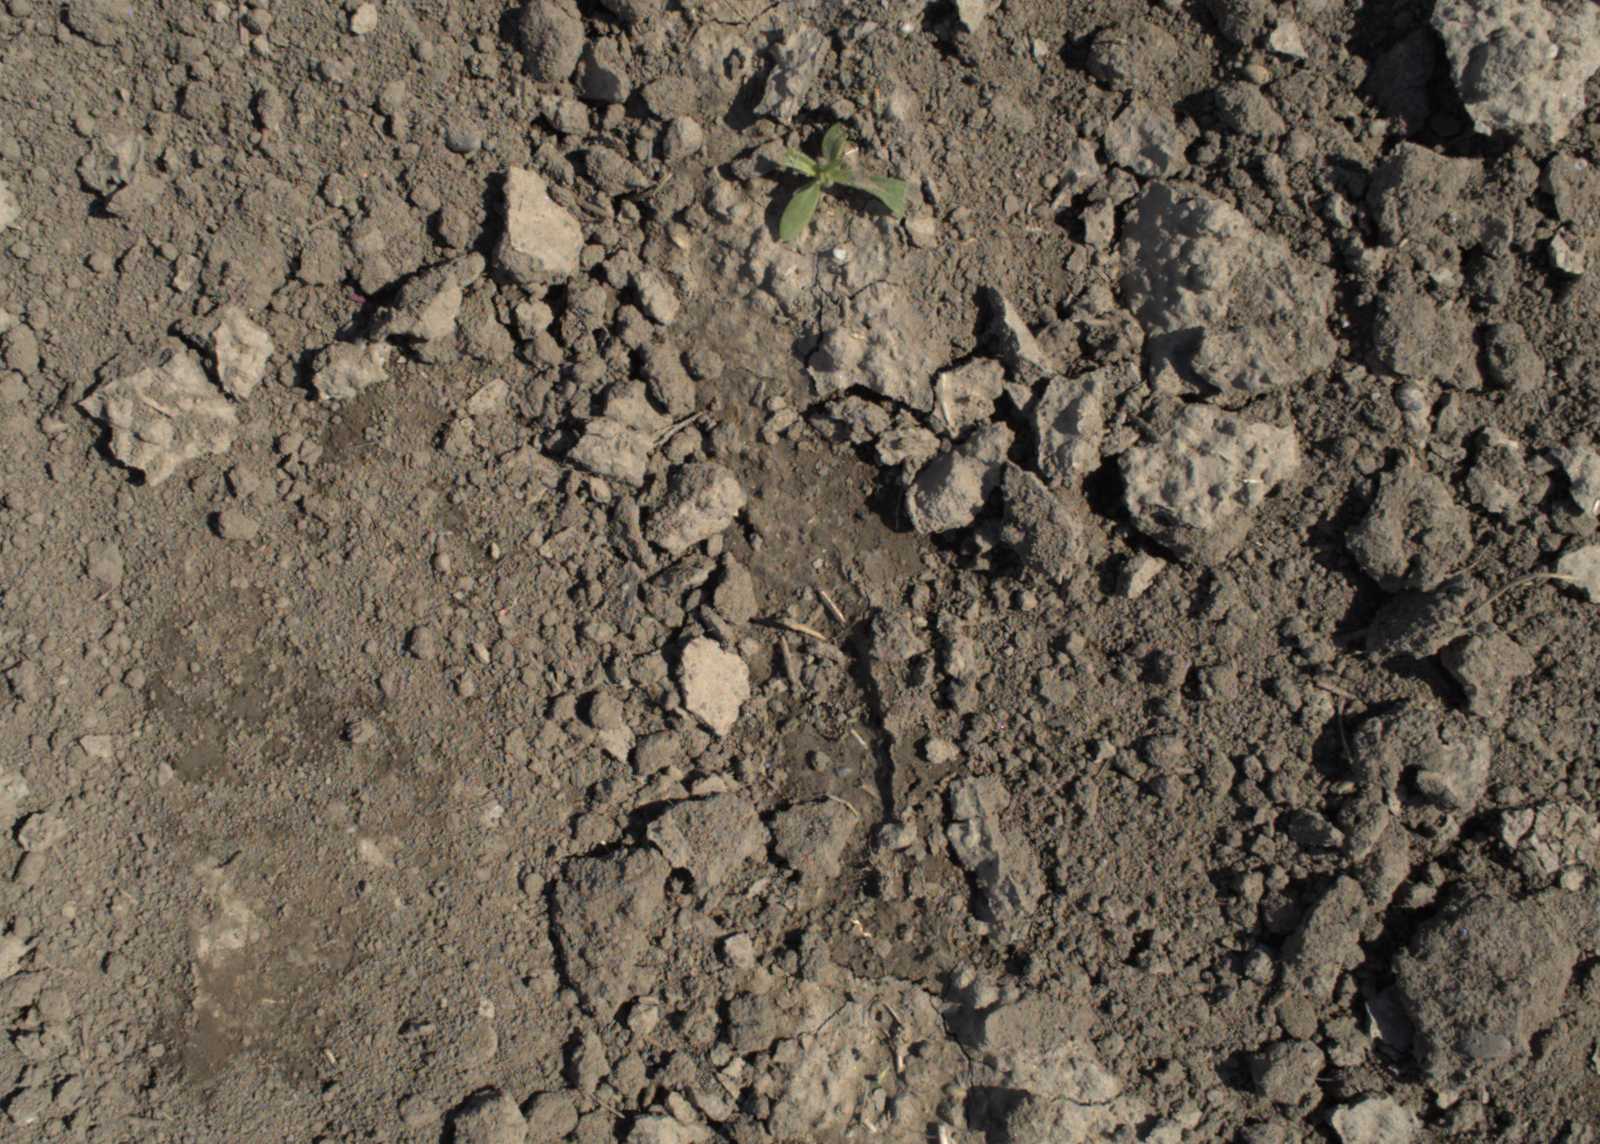
Capture date: 28.05.2021 10:20:06
Weather: mixed
Wind: medium
Seeding date: 27.04.2021
Plant canopy height (mm): 1018